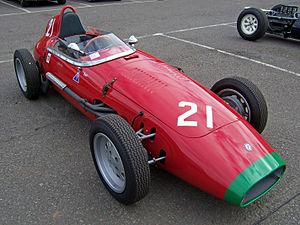
O.S.C.A. est un ancien constructeur automobile fondé par les frères Bindo, Ettore et Ernesto Maserati en 1947 dans la banlieue de Bologne.
Les frères Maserati sont des pilotes et industriels italiens, pionniers de l'histoire de l'automobile, fondateurs de la marque de voitures de sport et de compétition Maserati en 1914.